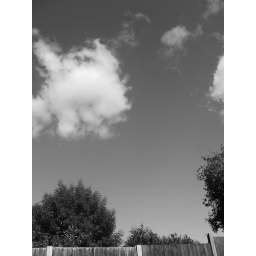
i took this because i was intrigued by how close and clear the clouds were.